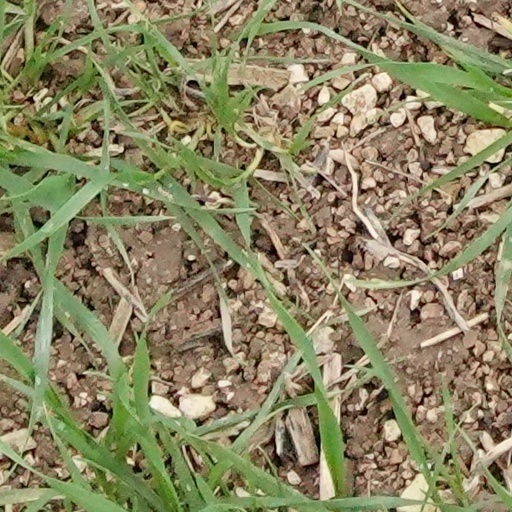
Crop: wheat